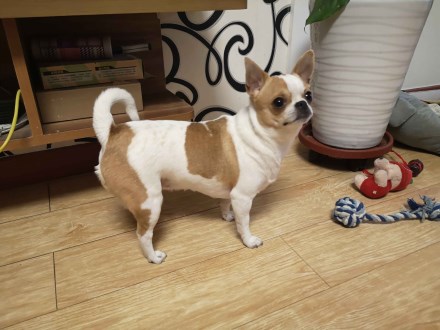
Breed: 420-n000124-Chihuahua